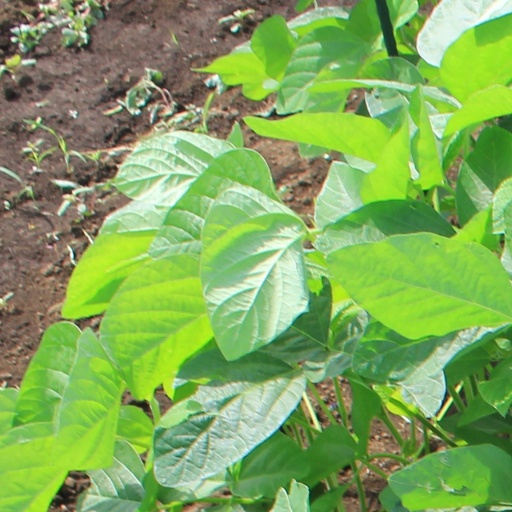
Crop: soybean